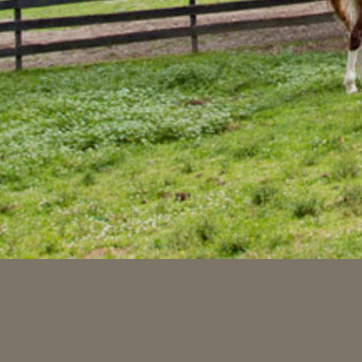
Material: foliage